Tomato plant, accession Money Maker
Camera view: tilt-top (135 deg); turntable rotation: 180 degrees
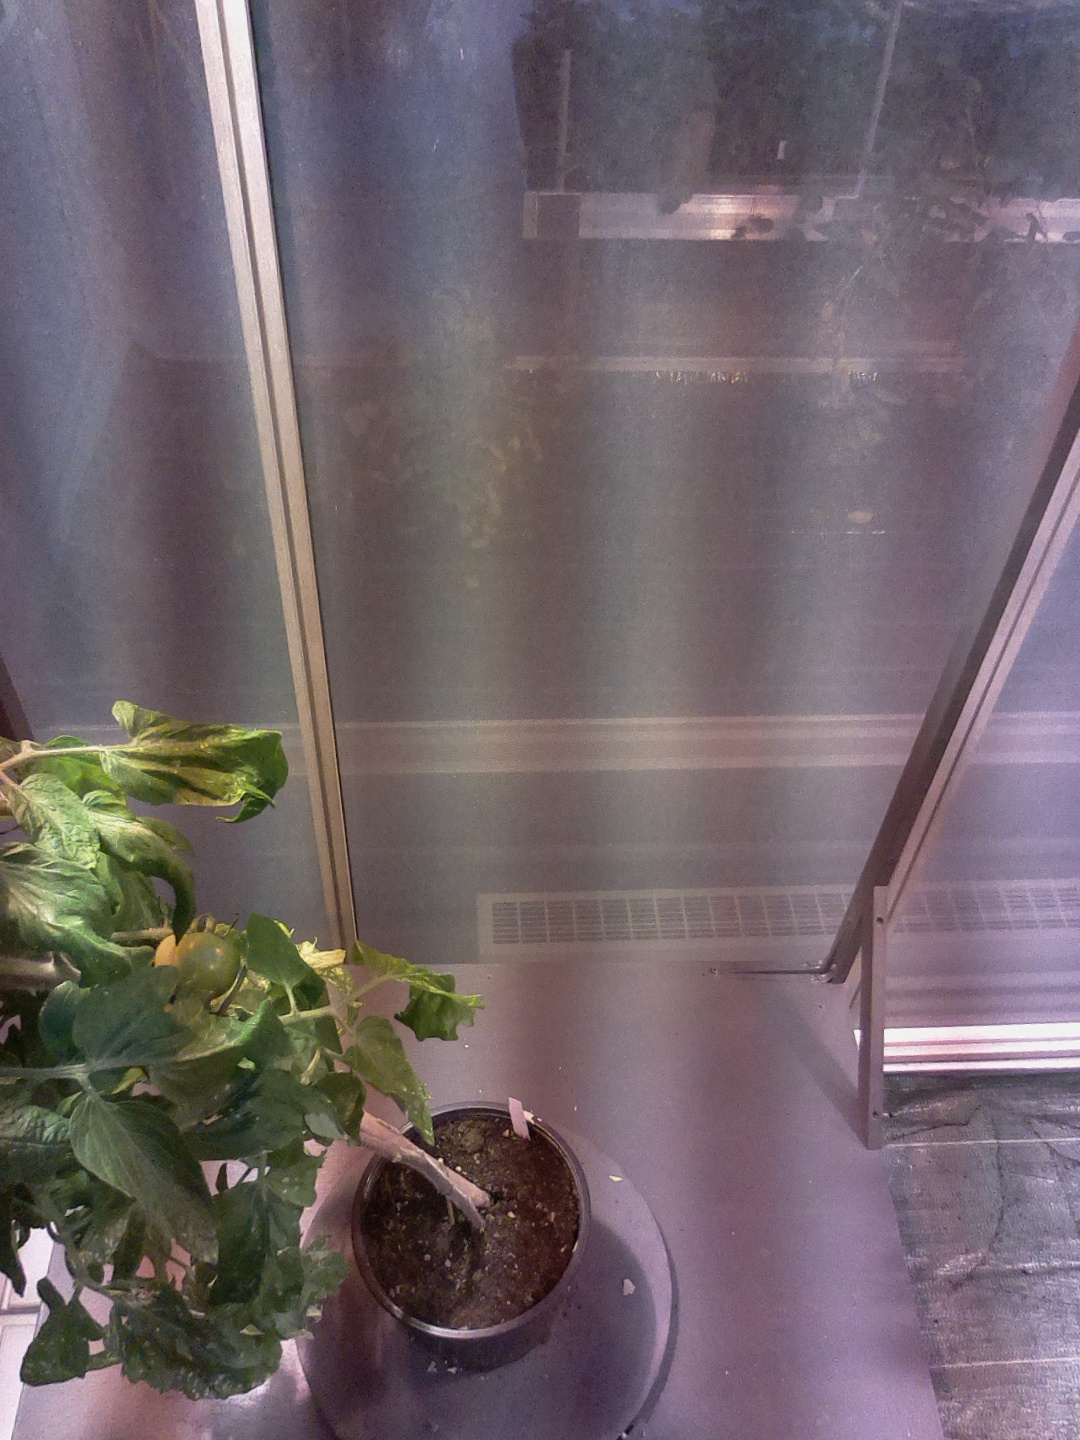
BBCH growth stage 74: 40%-50% of final fruit size